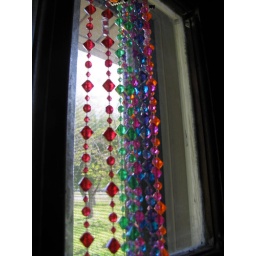
in my front door window